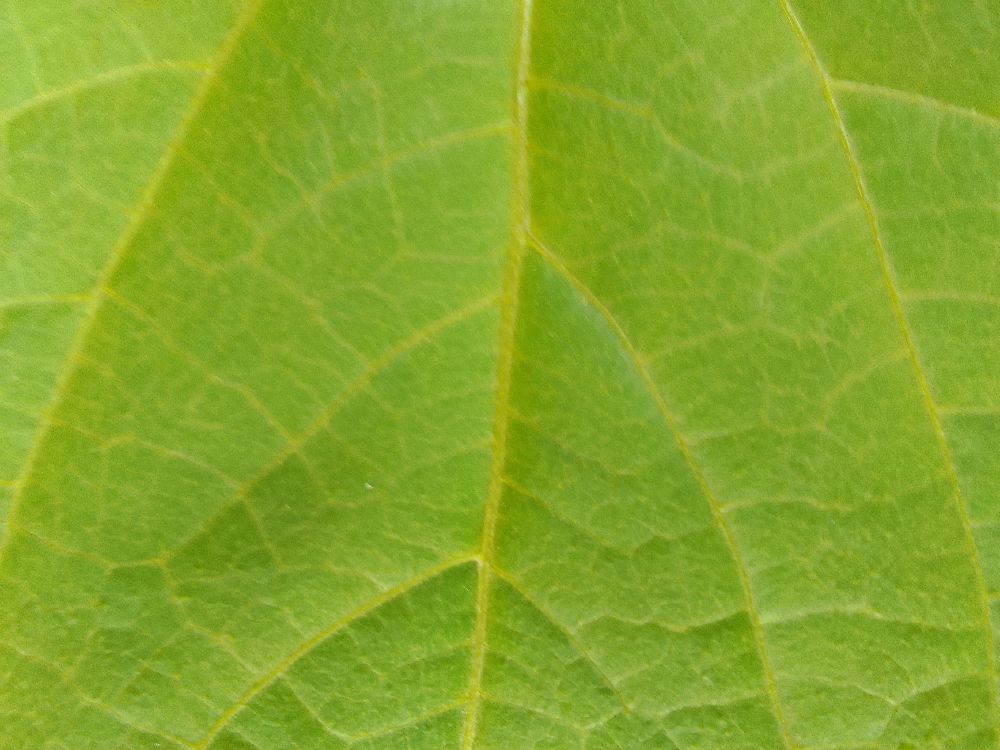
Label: healthy